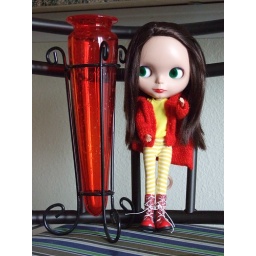
63/365 and WAW Study in yellow and red